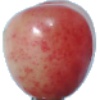
Label: cherry_rainier